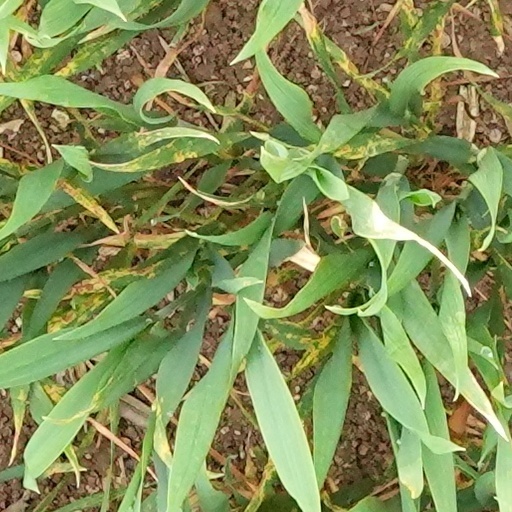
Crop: wheat